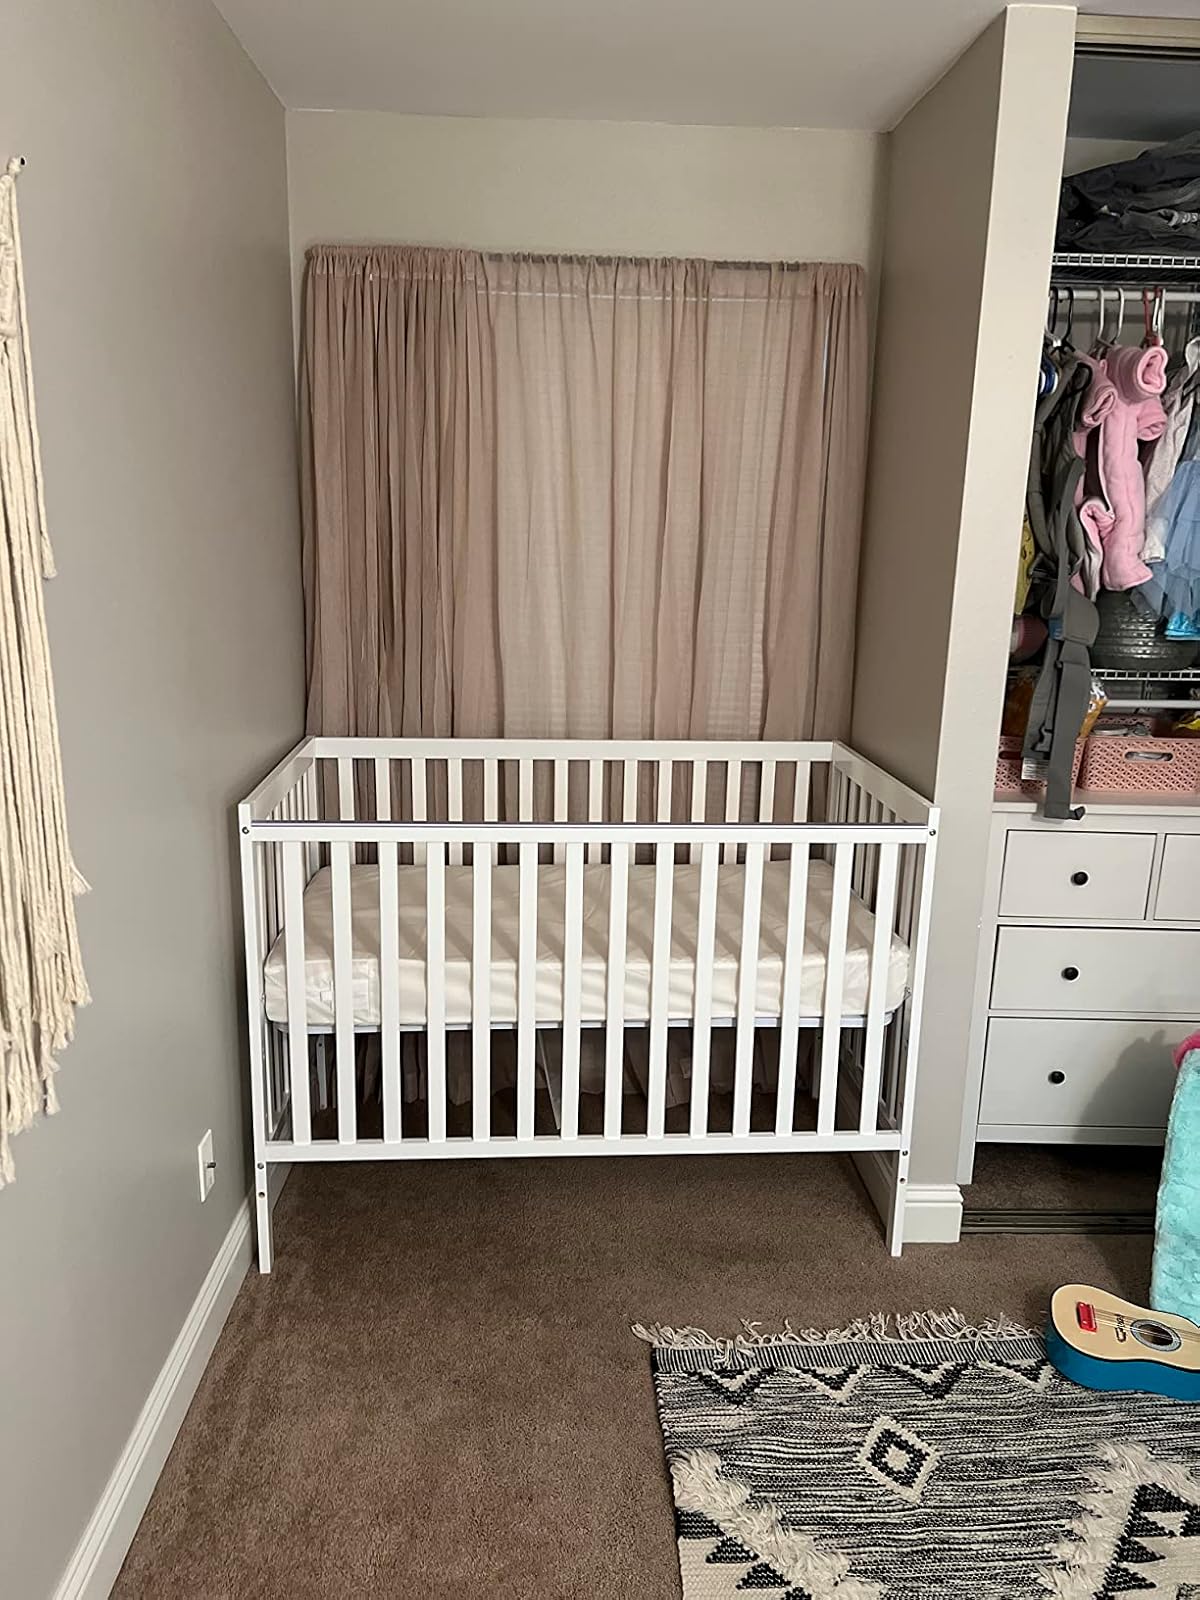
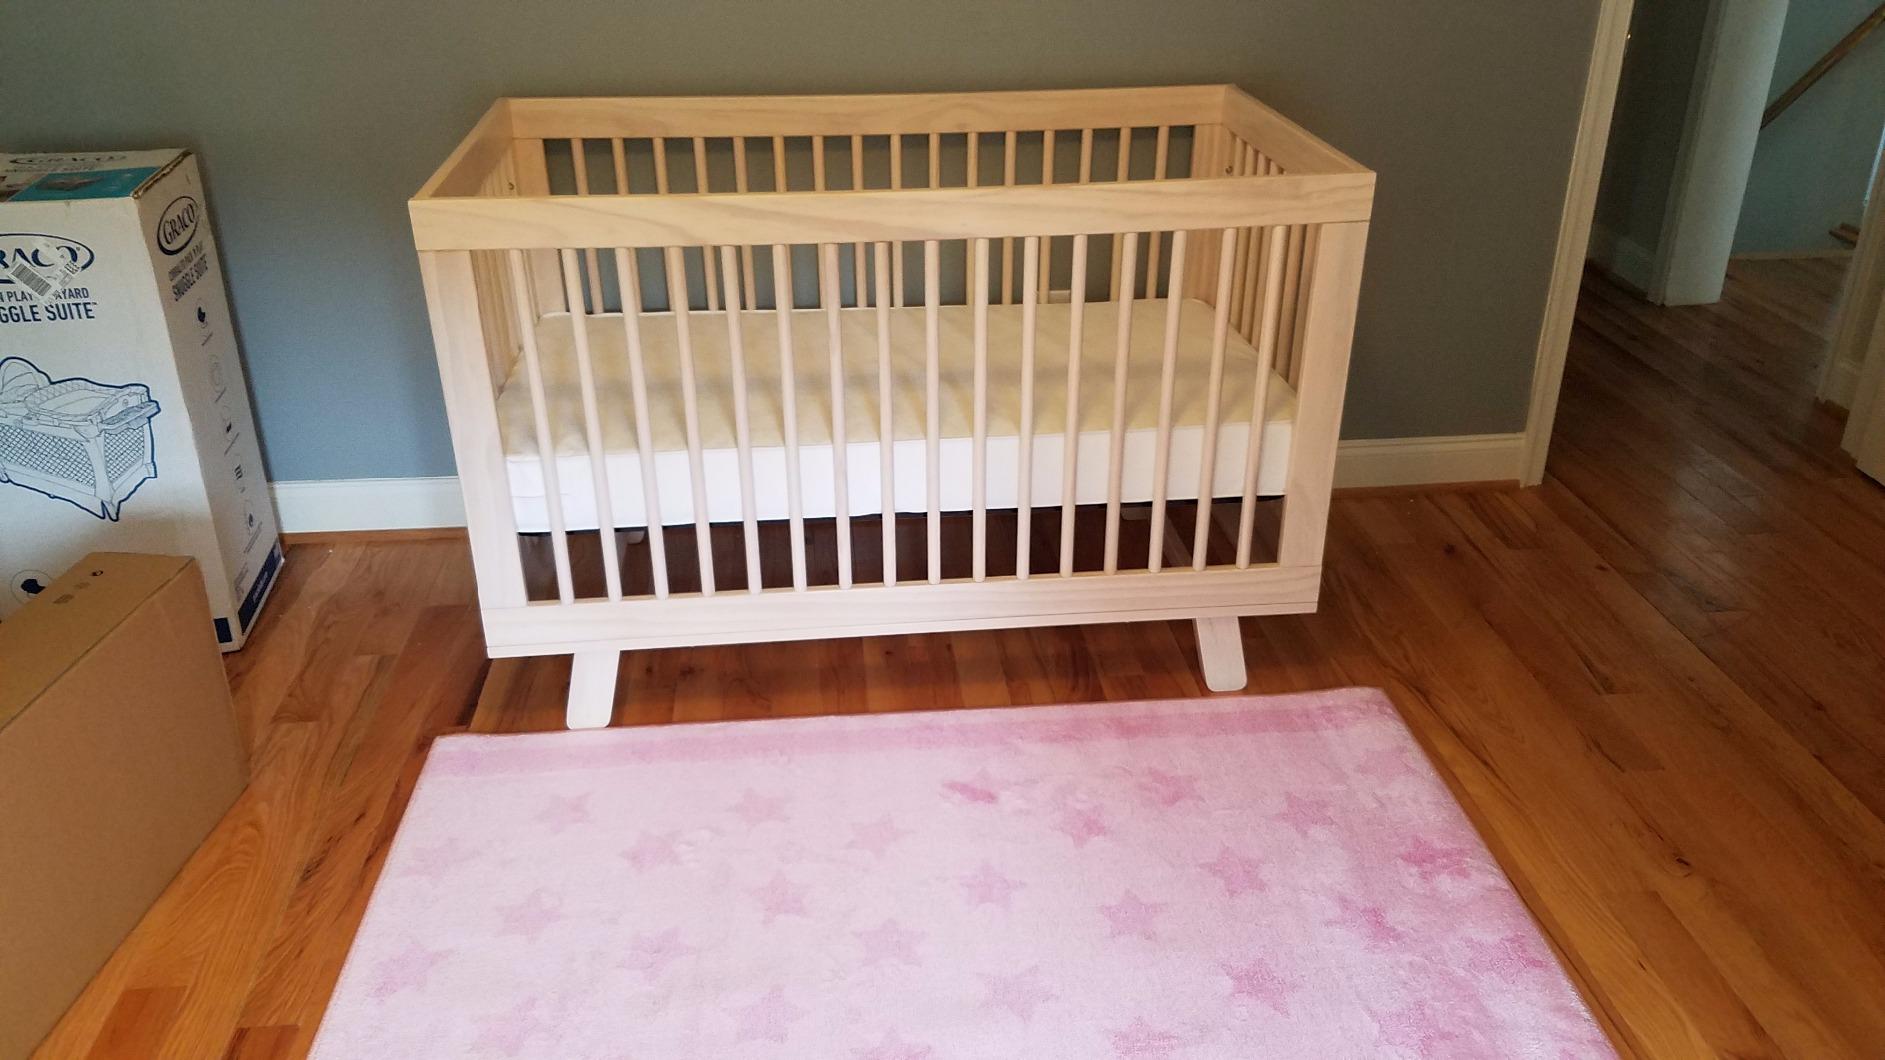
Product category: products_crib
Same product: no